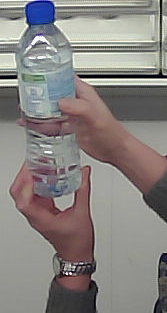
Product: nestle_water